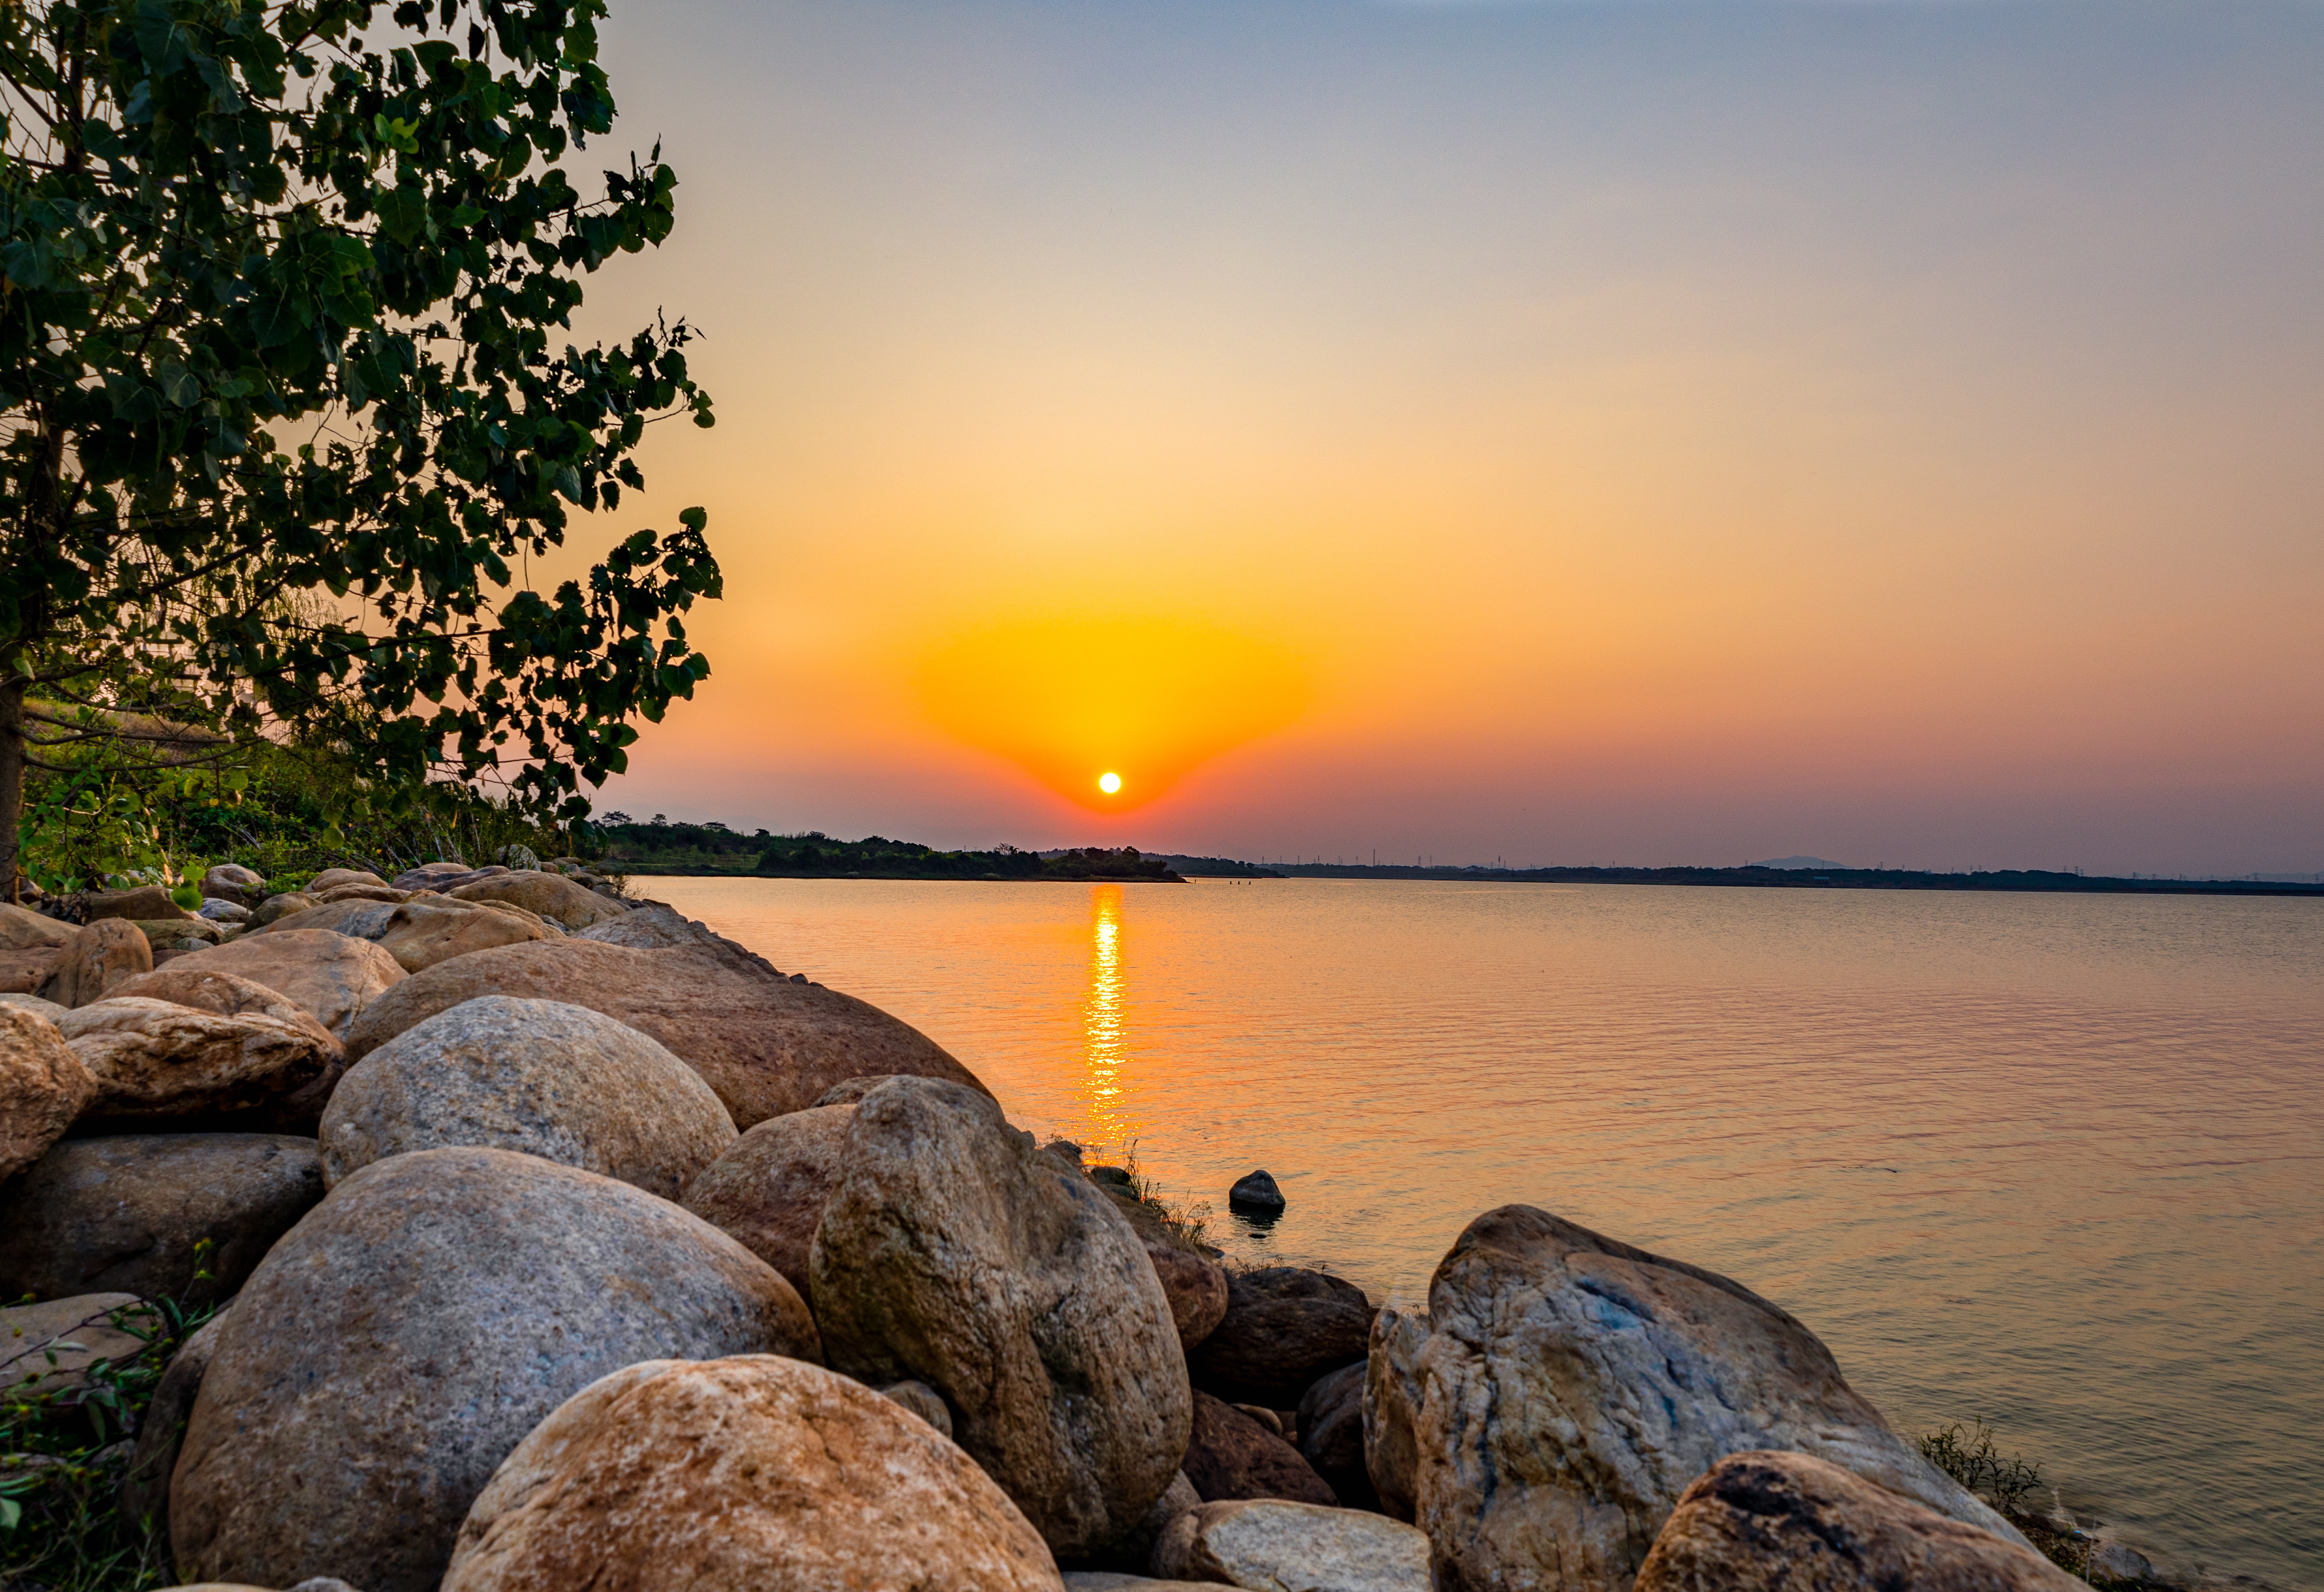
natural, water, sky, water resources, afterglow, nature, natural landscape, orange, lake, sunlight, dusk, coastal and oceanic landforms, sunset, wood, bank, sunrise, watercourse, red sky at morning, horizon, landscape, bedrock, morning, waterway, astronomical object, plant, calm, shore, beach, sun, tree, coast, evening, wind wave, tropics, reflection, wilderness, rock, wave, ocean, headland, dawn, cloud, bay, sound, reservoir, island, cape, inlet, lake district, vacation, boulder, loch, skerry, sea